The Kreutzer Sonata (1922 film)

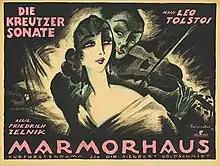

The Kreutzer Sonata is a 1922 German silent film directed by Rolf Petersen and starring Frederic Zelnik, Alfons Fryland, and Erich Kaiser-Titz. It is based on the 1889 novella of the same name by Leo Tolstoy.